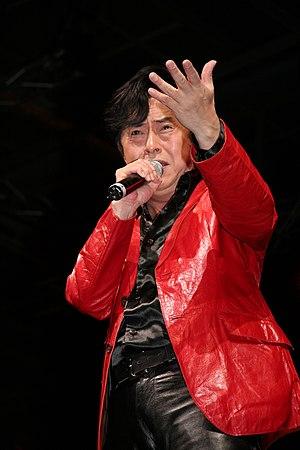
Ichiro Mizuki en concert durant la Japan Expo 2007 (Paris, France).